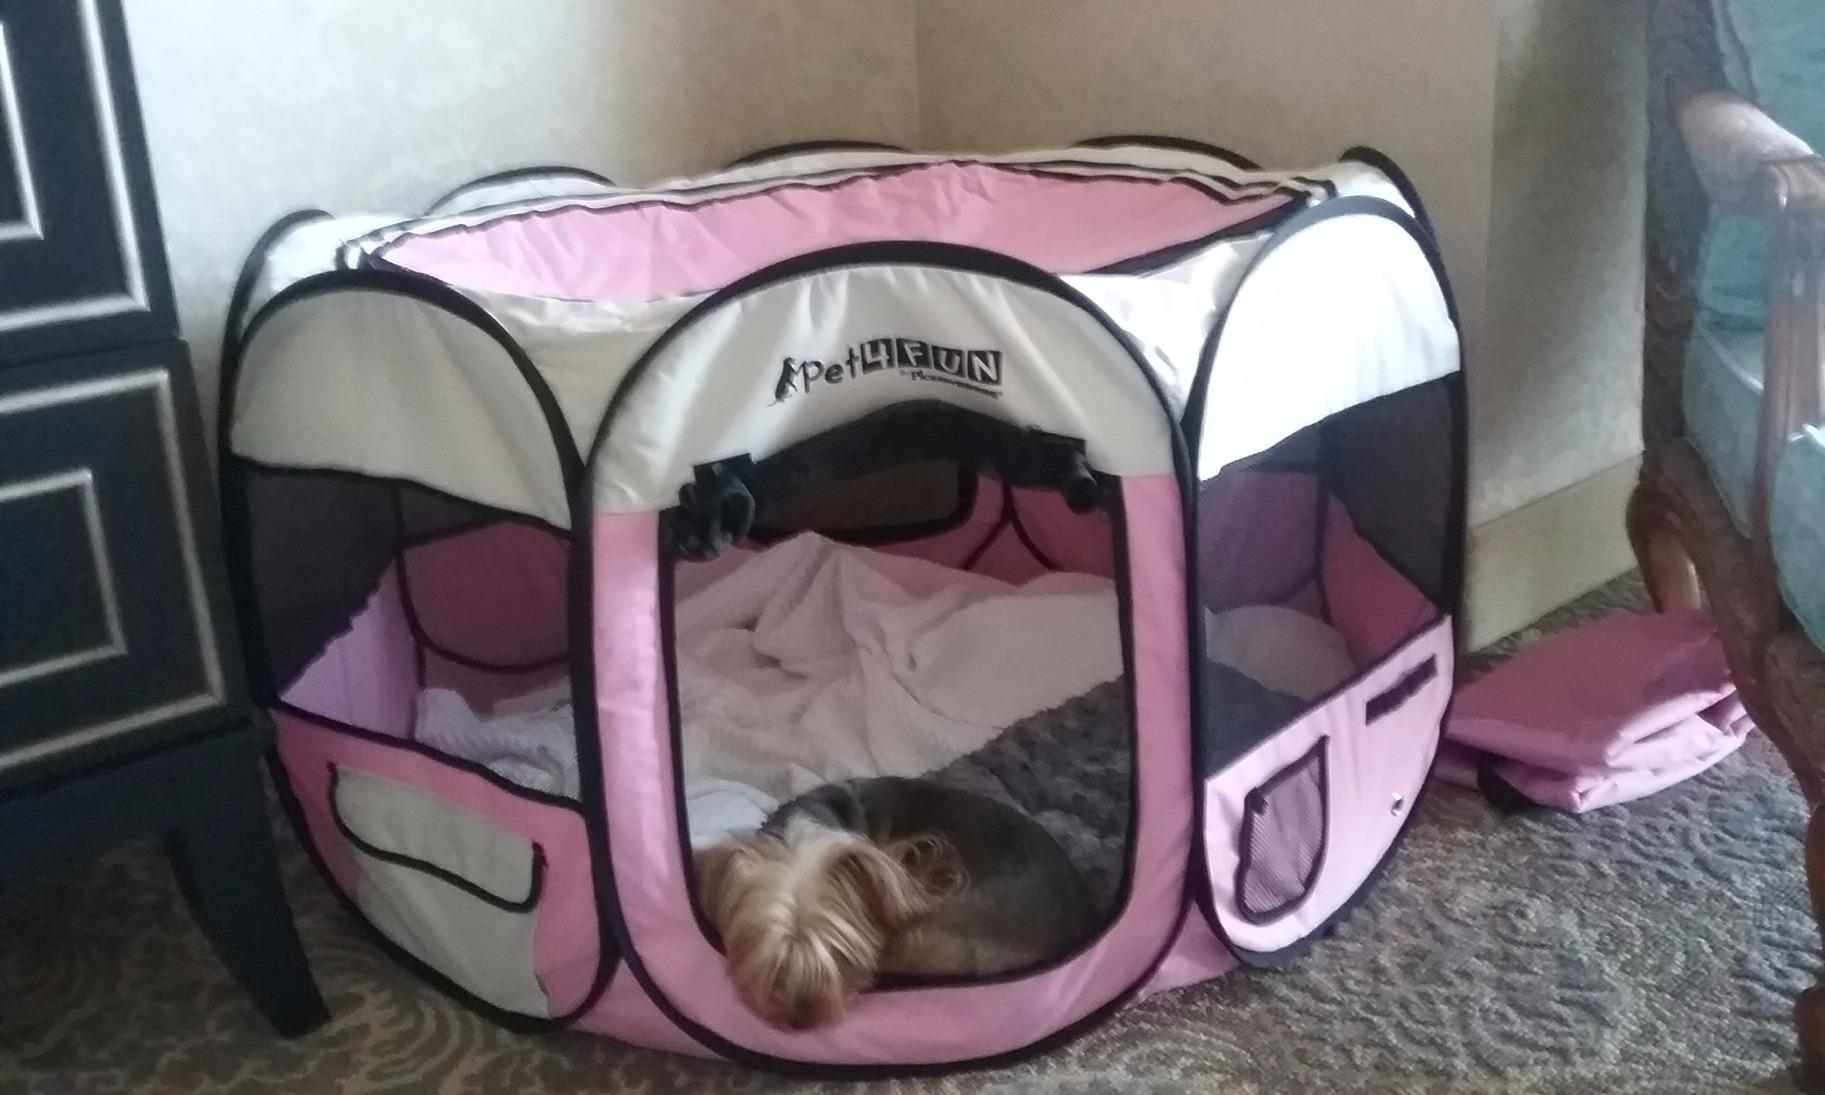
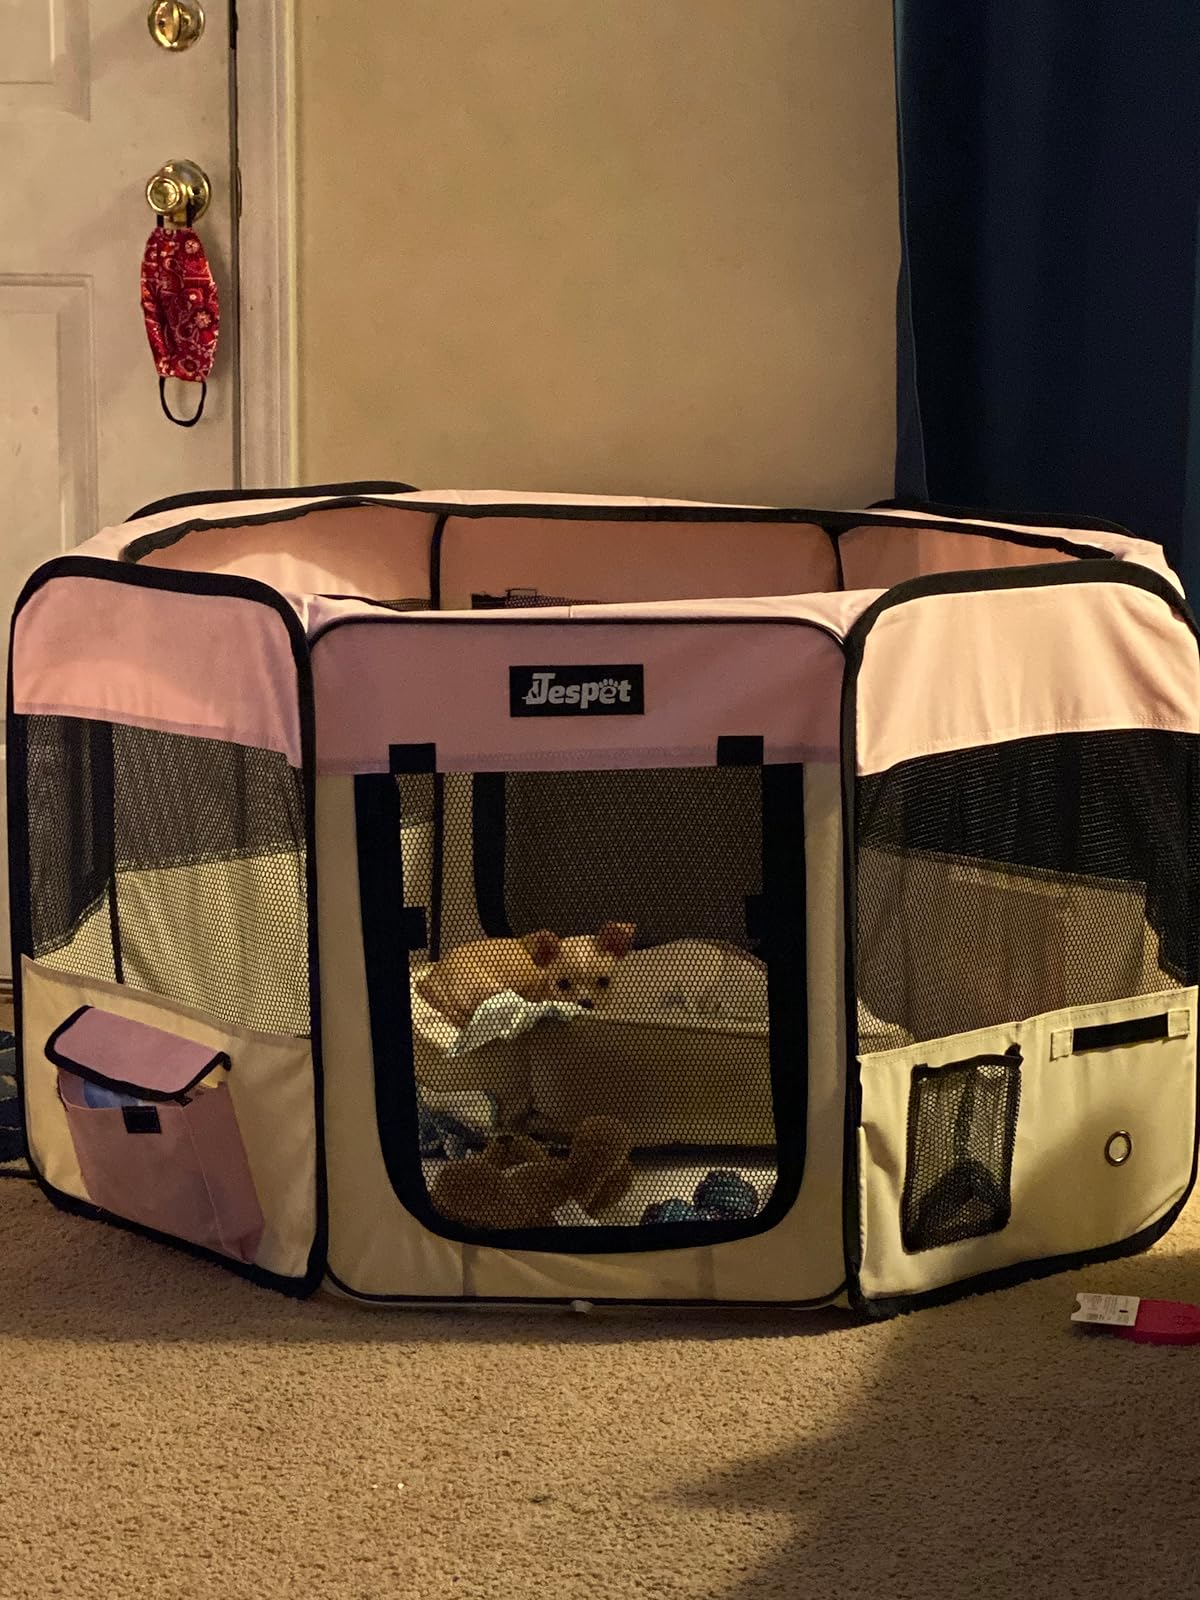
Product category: items_kennel
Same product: no